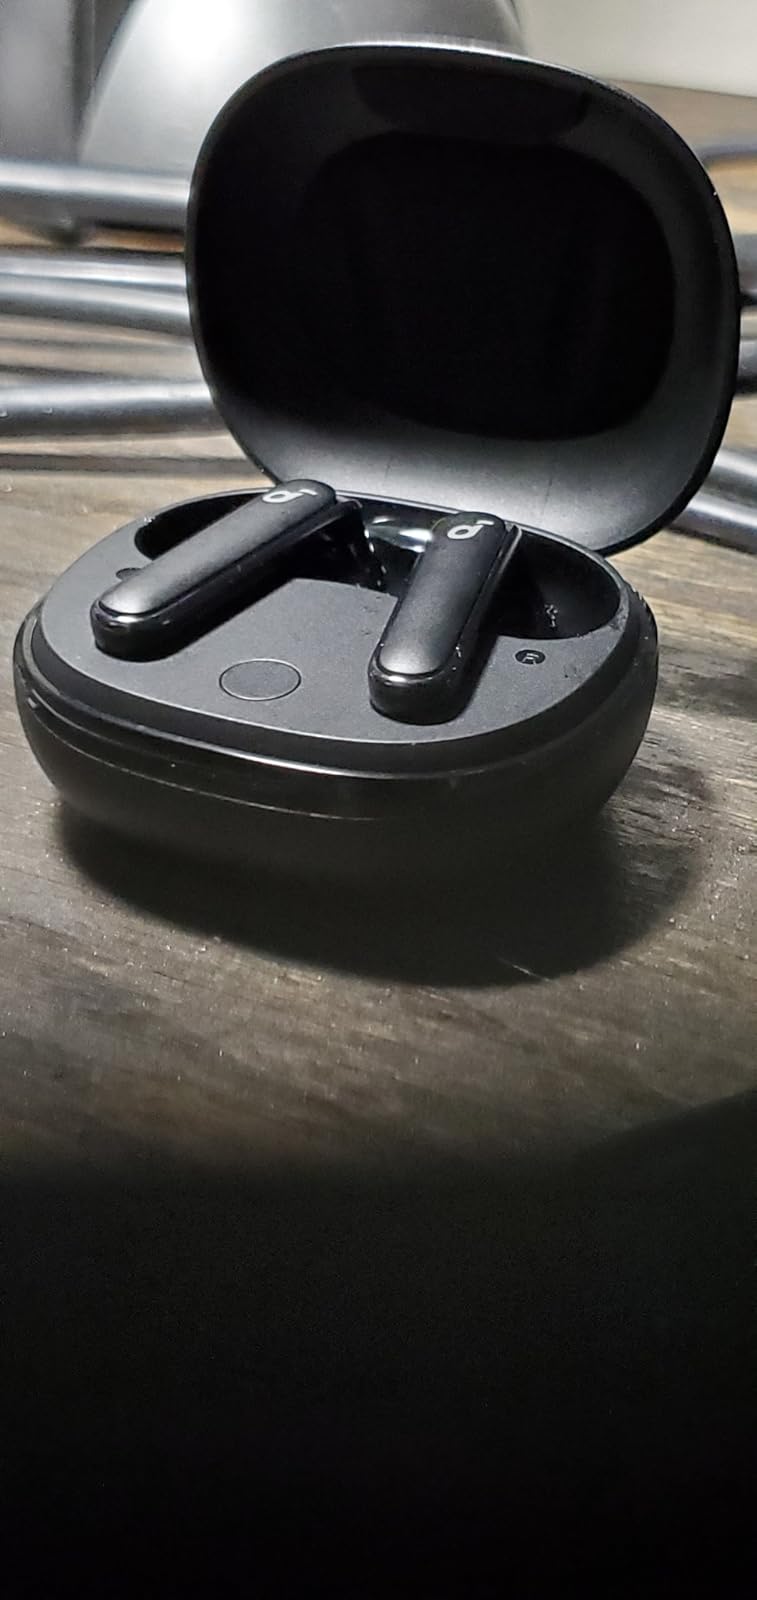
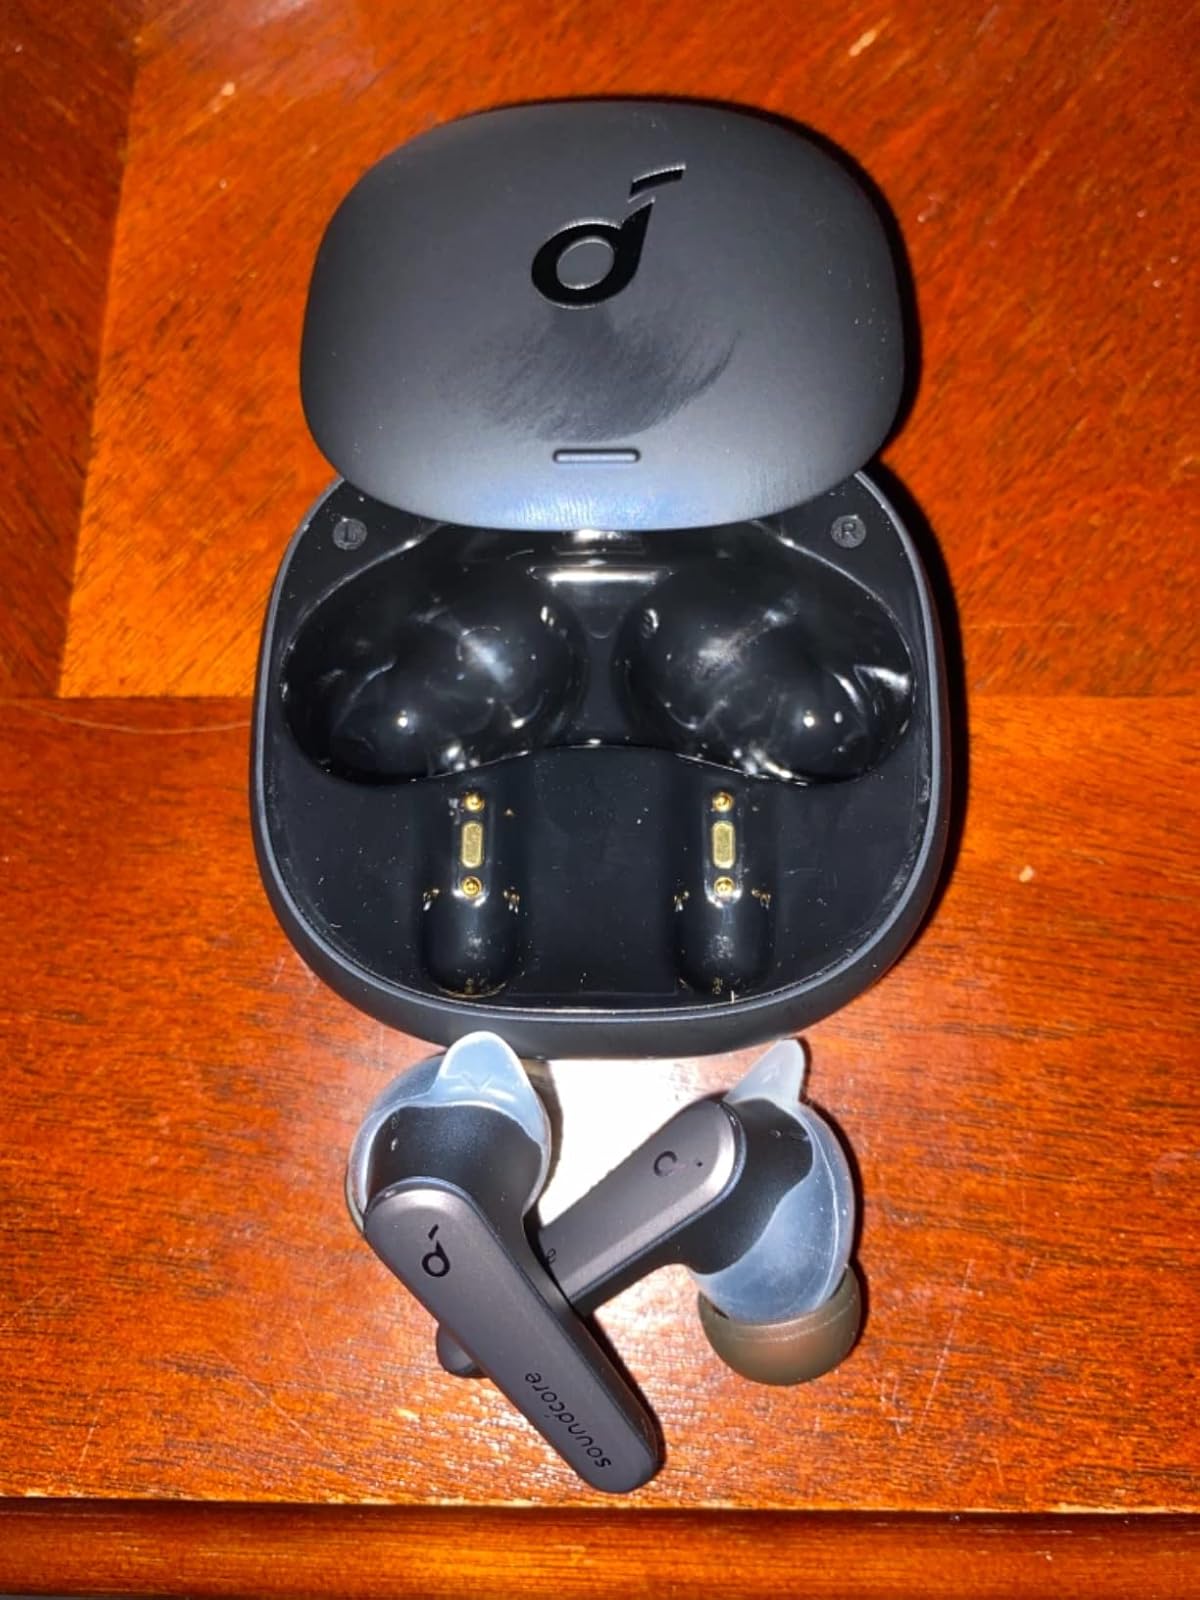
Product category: earbuds
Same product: no